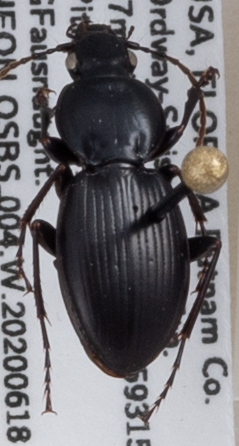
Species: Cyclotrachelus faber
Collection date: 2020-06-18
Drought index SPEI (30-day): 1.69
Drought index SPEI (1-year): -0.39
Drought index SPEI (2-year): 0.8